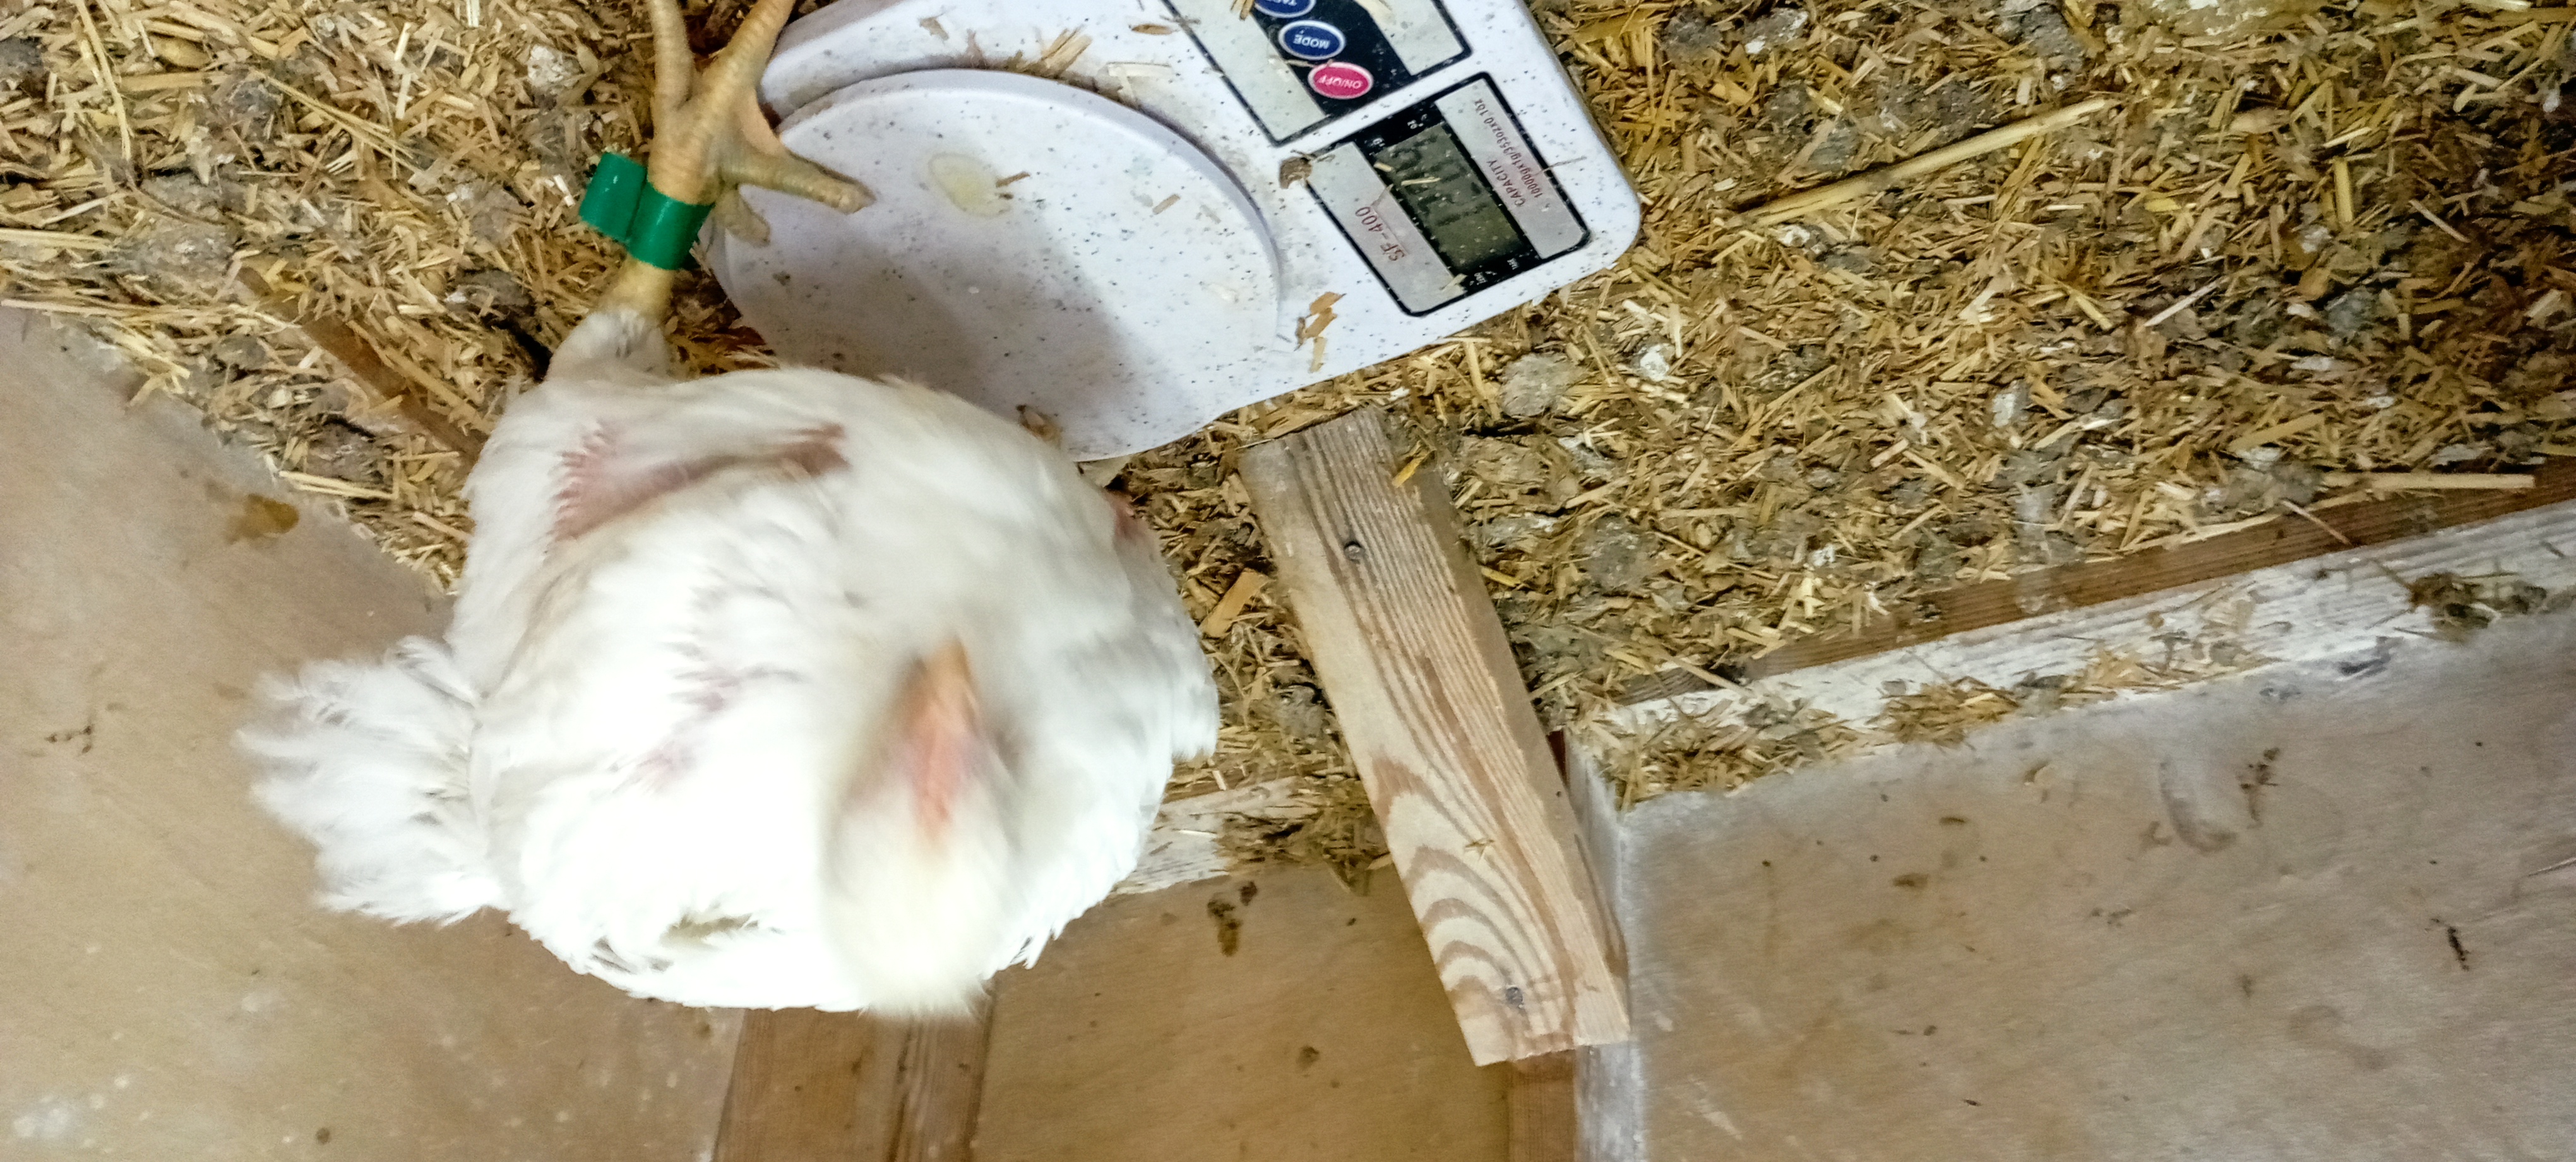
Weight: 1340 g